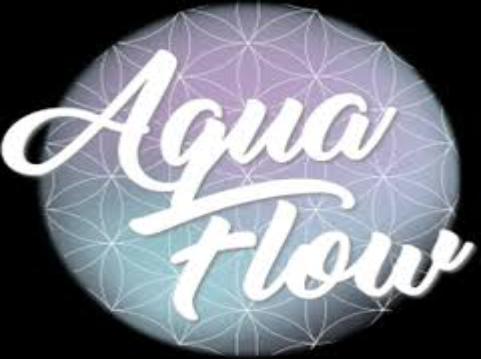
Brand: Aqua Flow
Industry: Necessities